Matthew 16:19

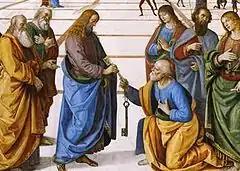
Jesus presents the Keys of the kingdom to Saint Peter (detail from a painting by Pietro Perugino, 1481/82)

Matthew 16:19 is the nineteenth verse in the sixteenth chapter of the Gospel of Matthew in the New Testament of the Christian Bible. It records the words spoken by Jesus to Simon Peter. It is from this passage that Saint Peter is often said to be the gatekeeper of heaven.